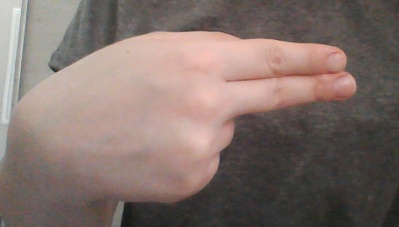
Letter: ain